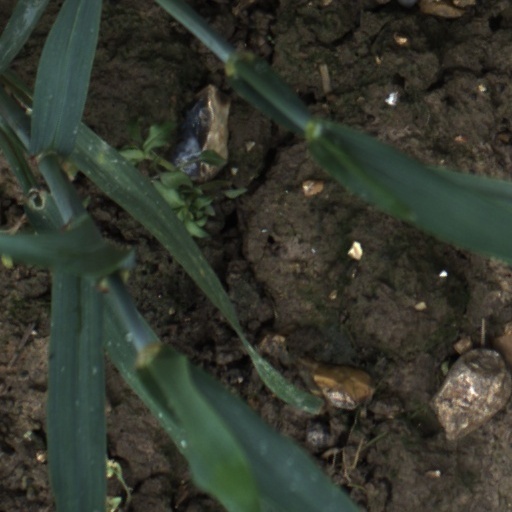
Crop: wheat